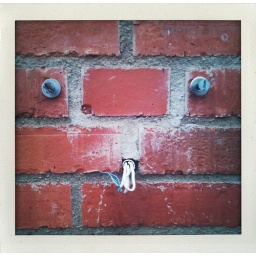
Smoker face in stone brick wall